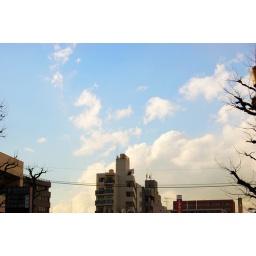
Apartment buildings against the sky near Chiyoda-koen, Yokohama.